Westray to Papa Westray flight

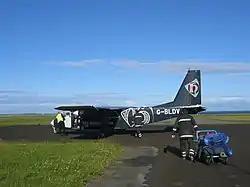
Britten-Norman Islander being loaded for departure from Papa Westray

Many students and their teachers take these flights to study the 60 archaeological sites on Papa Westray, making up the majority of passengers. Occasionally health professionals are needed to assist one of the island's 90 residents, and patients will also take the flight from Papa Westray to medical facilities when needed. The flight has also become popular among tourists.